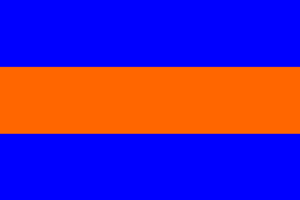
Neu-Anspach est une ville de Hesse, située dans l'arrondissement du Haut-Taunus, dans le district de Darmstadt.
Oberursel est une ville et se situe dans le Land de la Hesse, Allemagne, au nord-ouest de Francfort-sur-le-Main.
Le duché de Nassau est un ancien État de la Confédération du Rhin puis de la Confédération germanique créé en 1806 et annexé par le Royaume de Prusse en 1866 à la suite de la guerre austro-prussienne ; il devient alors une partie de la province de Hesse-Nassau.